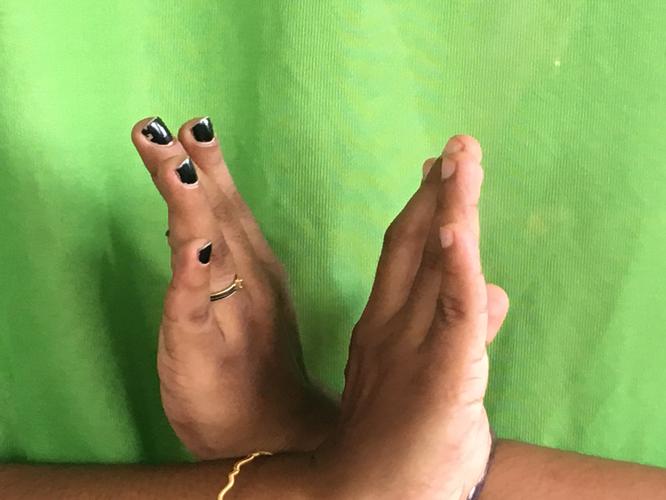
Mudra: Swastikam
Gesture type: double_hand